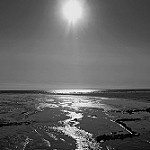
Label: sea